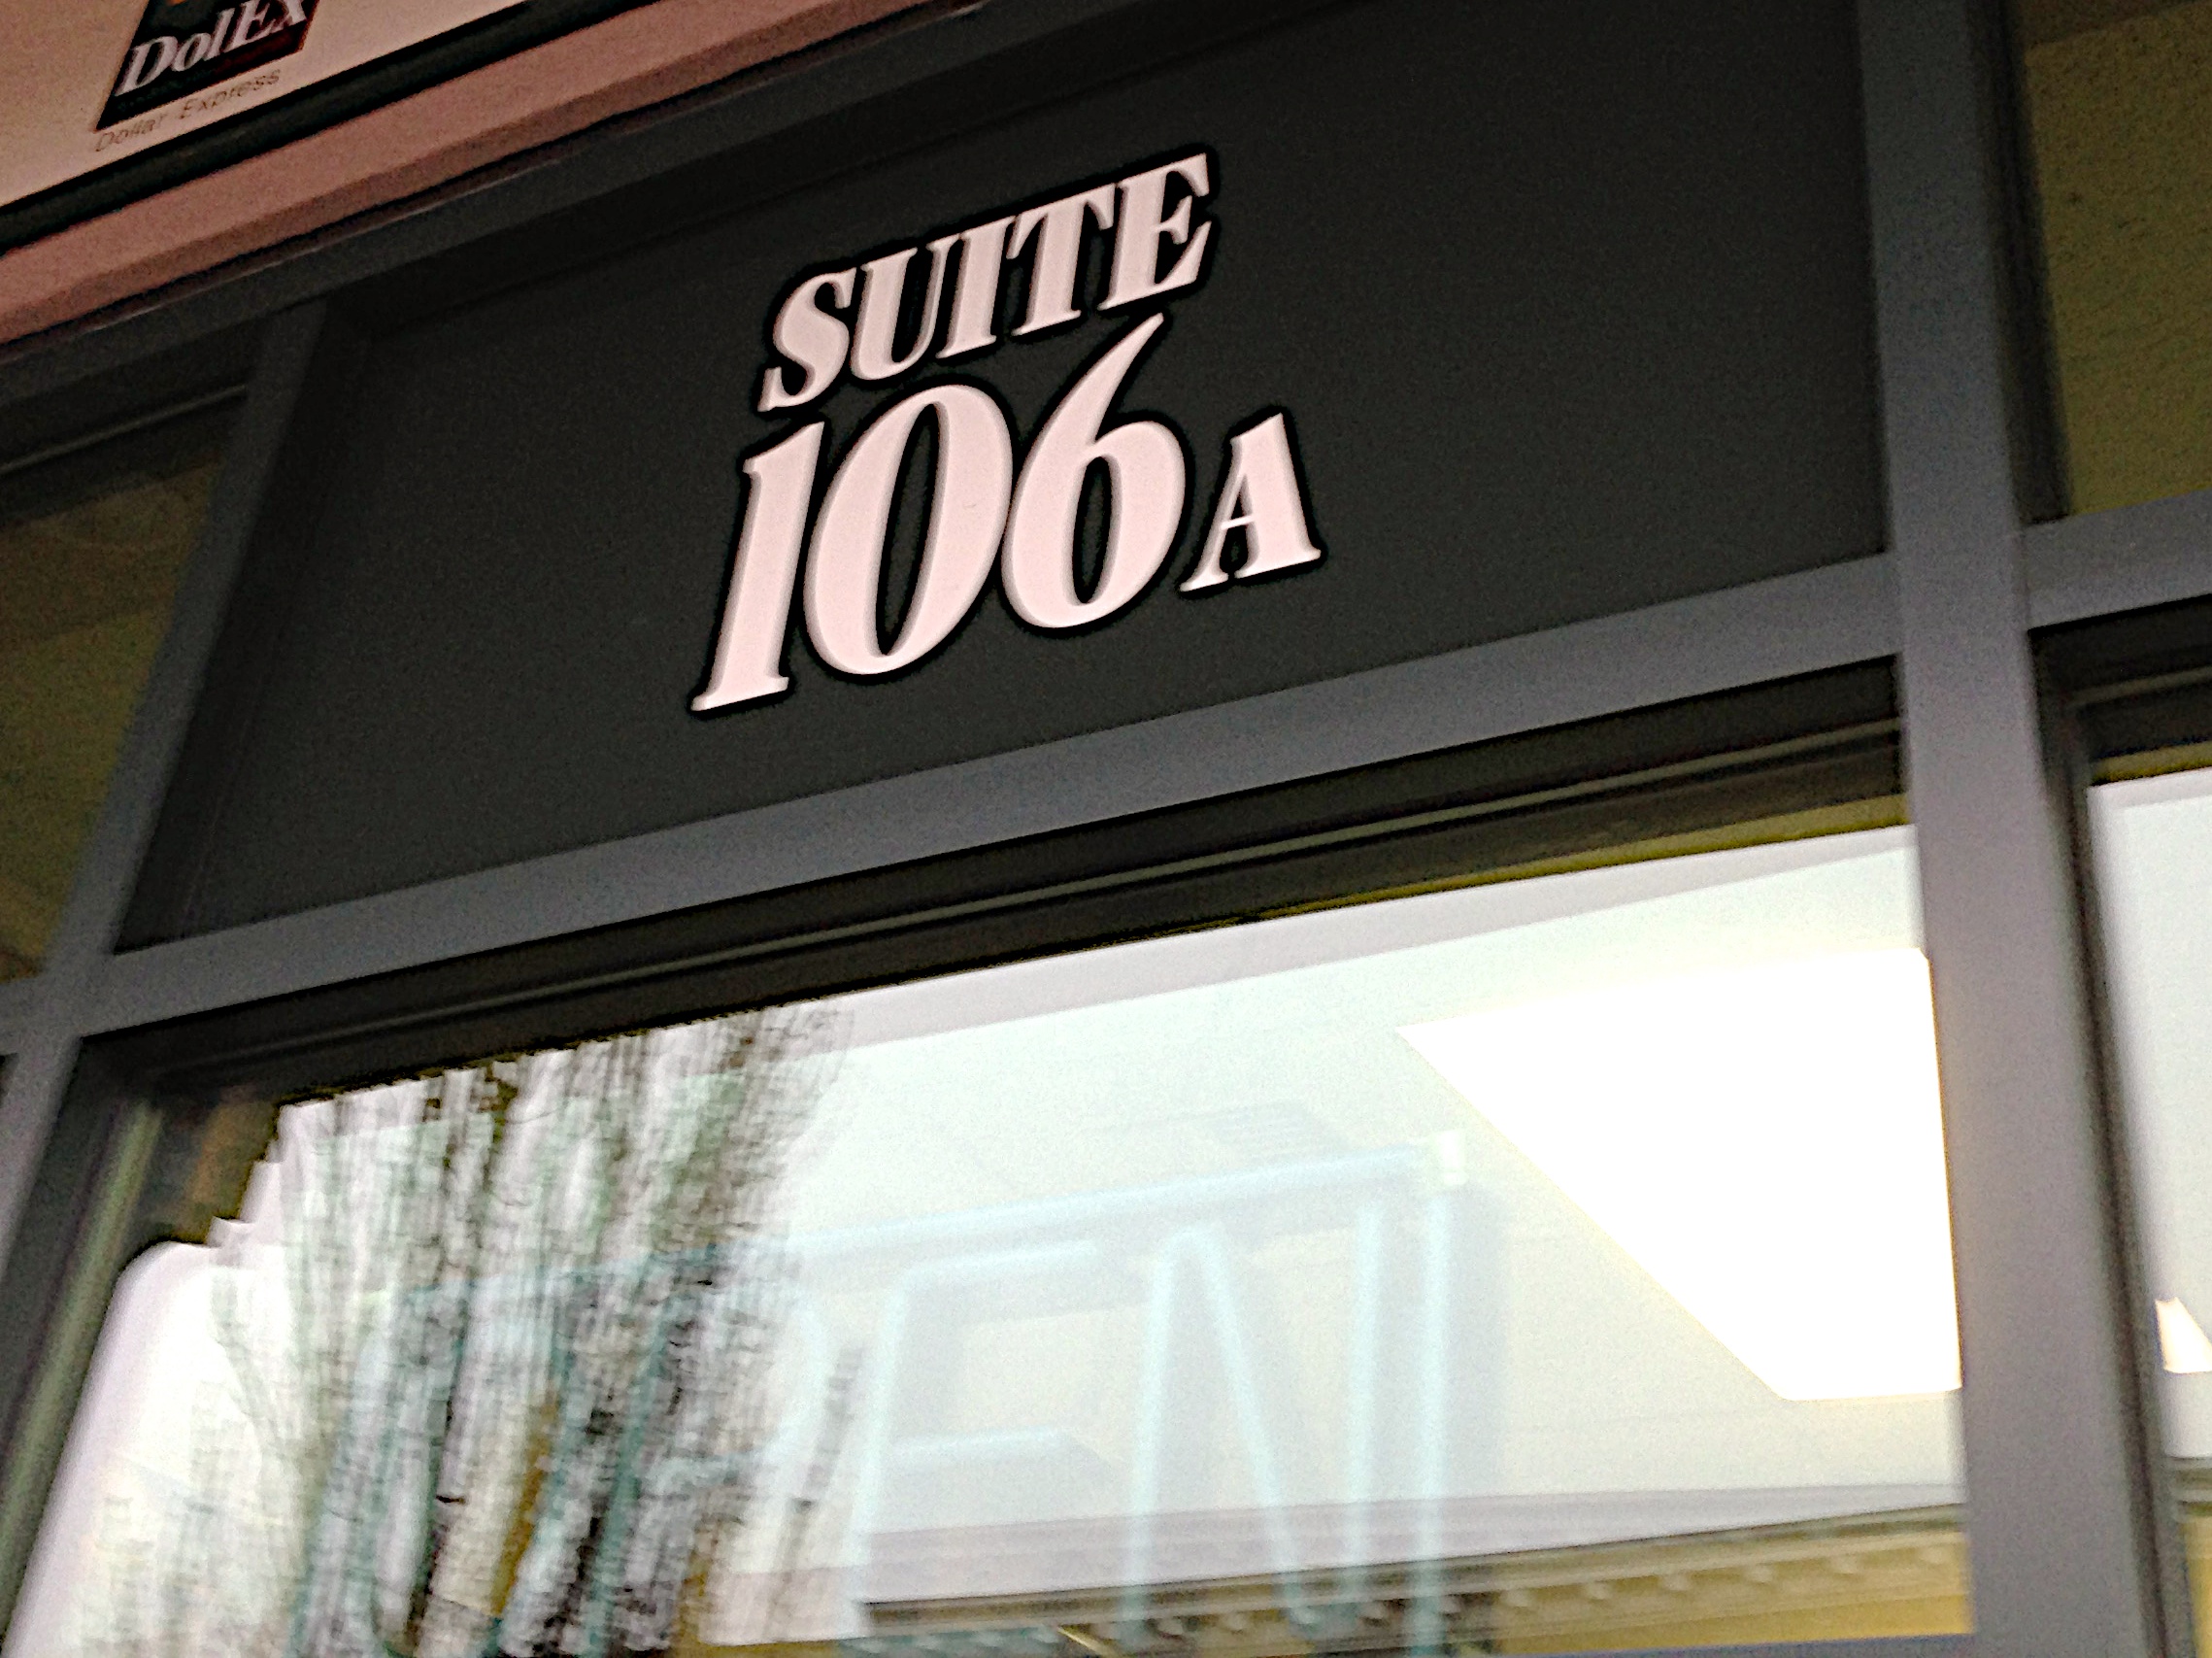
window, restaurant, sign, signage, interior design, design, ds106, 106, window covering